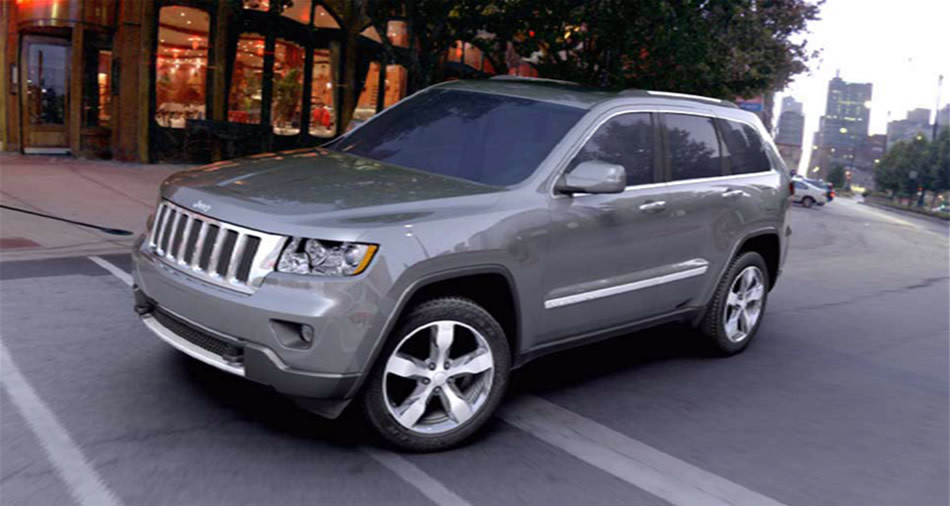
Car model: 2012 Jeep Grand Cherokee SUV